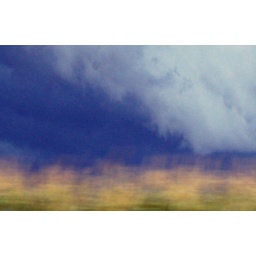
looking out my window  (while driving in the car to Mt Pleasant)